2010 United Kingdom government formation

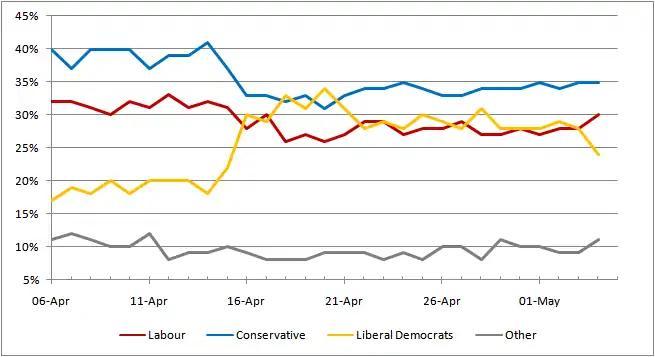
A graph of YouGov poll results during the 2010 election campaign. Conservatives are shown in blue, Labour in red, Liberal Democrats in yellow and all other parties in grey.

Labour campaigned to secure a fourth consecutive term in office and to restore support lost since 1997, while the Conservative Party sought to gain a dominant position in British politics after losses in the 1990s, and to replace Labour as the governing party. The Liberal Democrats hoped to make gains from both sides, and possibly hold the balance of power in a hung parliament. Following the televised debates between the three leaders – the first of their type during an election campaign in the United Kingdom – their poll ratings had risen to the point where many considered the possibility of a Liberal Democrat role in Government. While Cameron and Clegg were generally well received by the viewers of the three debates, Brown's performance was considered to have been less successful. Brown's image was further harmed when he privately described Gillian Duffy, a 65-year-old pensioner, as a "bigoted woman" after she raised the issue of benefits and immigration with him during a campaign trip to Rochdale, Greater Manchester. His remarks were recorded by a Sky News microphone he was still wearing as he was driven away from the visit, and were widely broadcast.